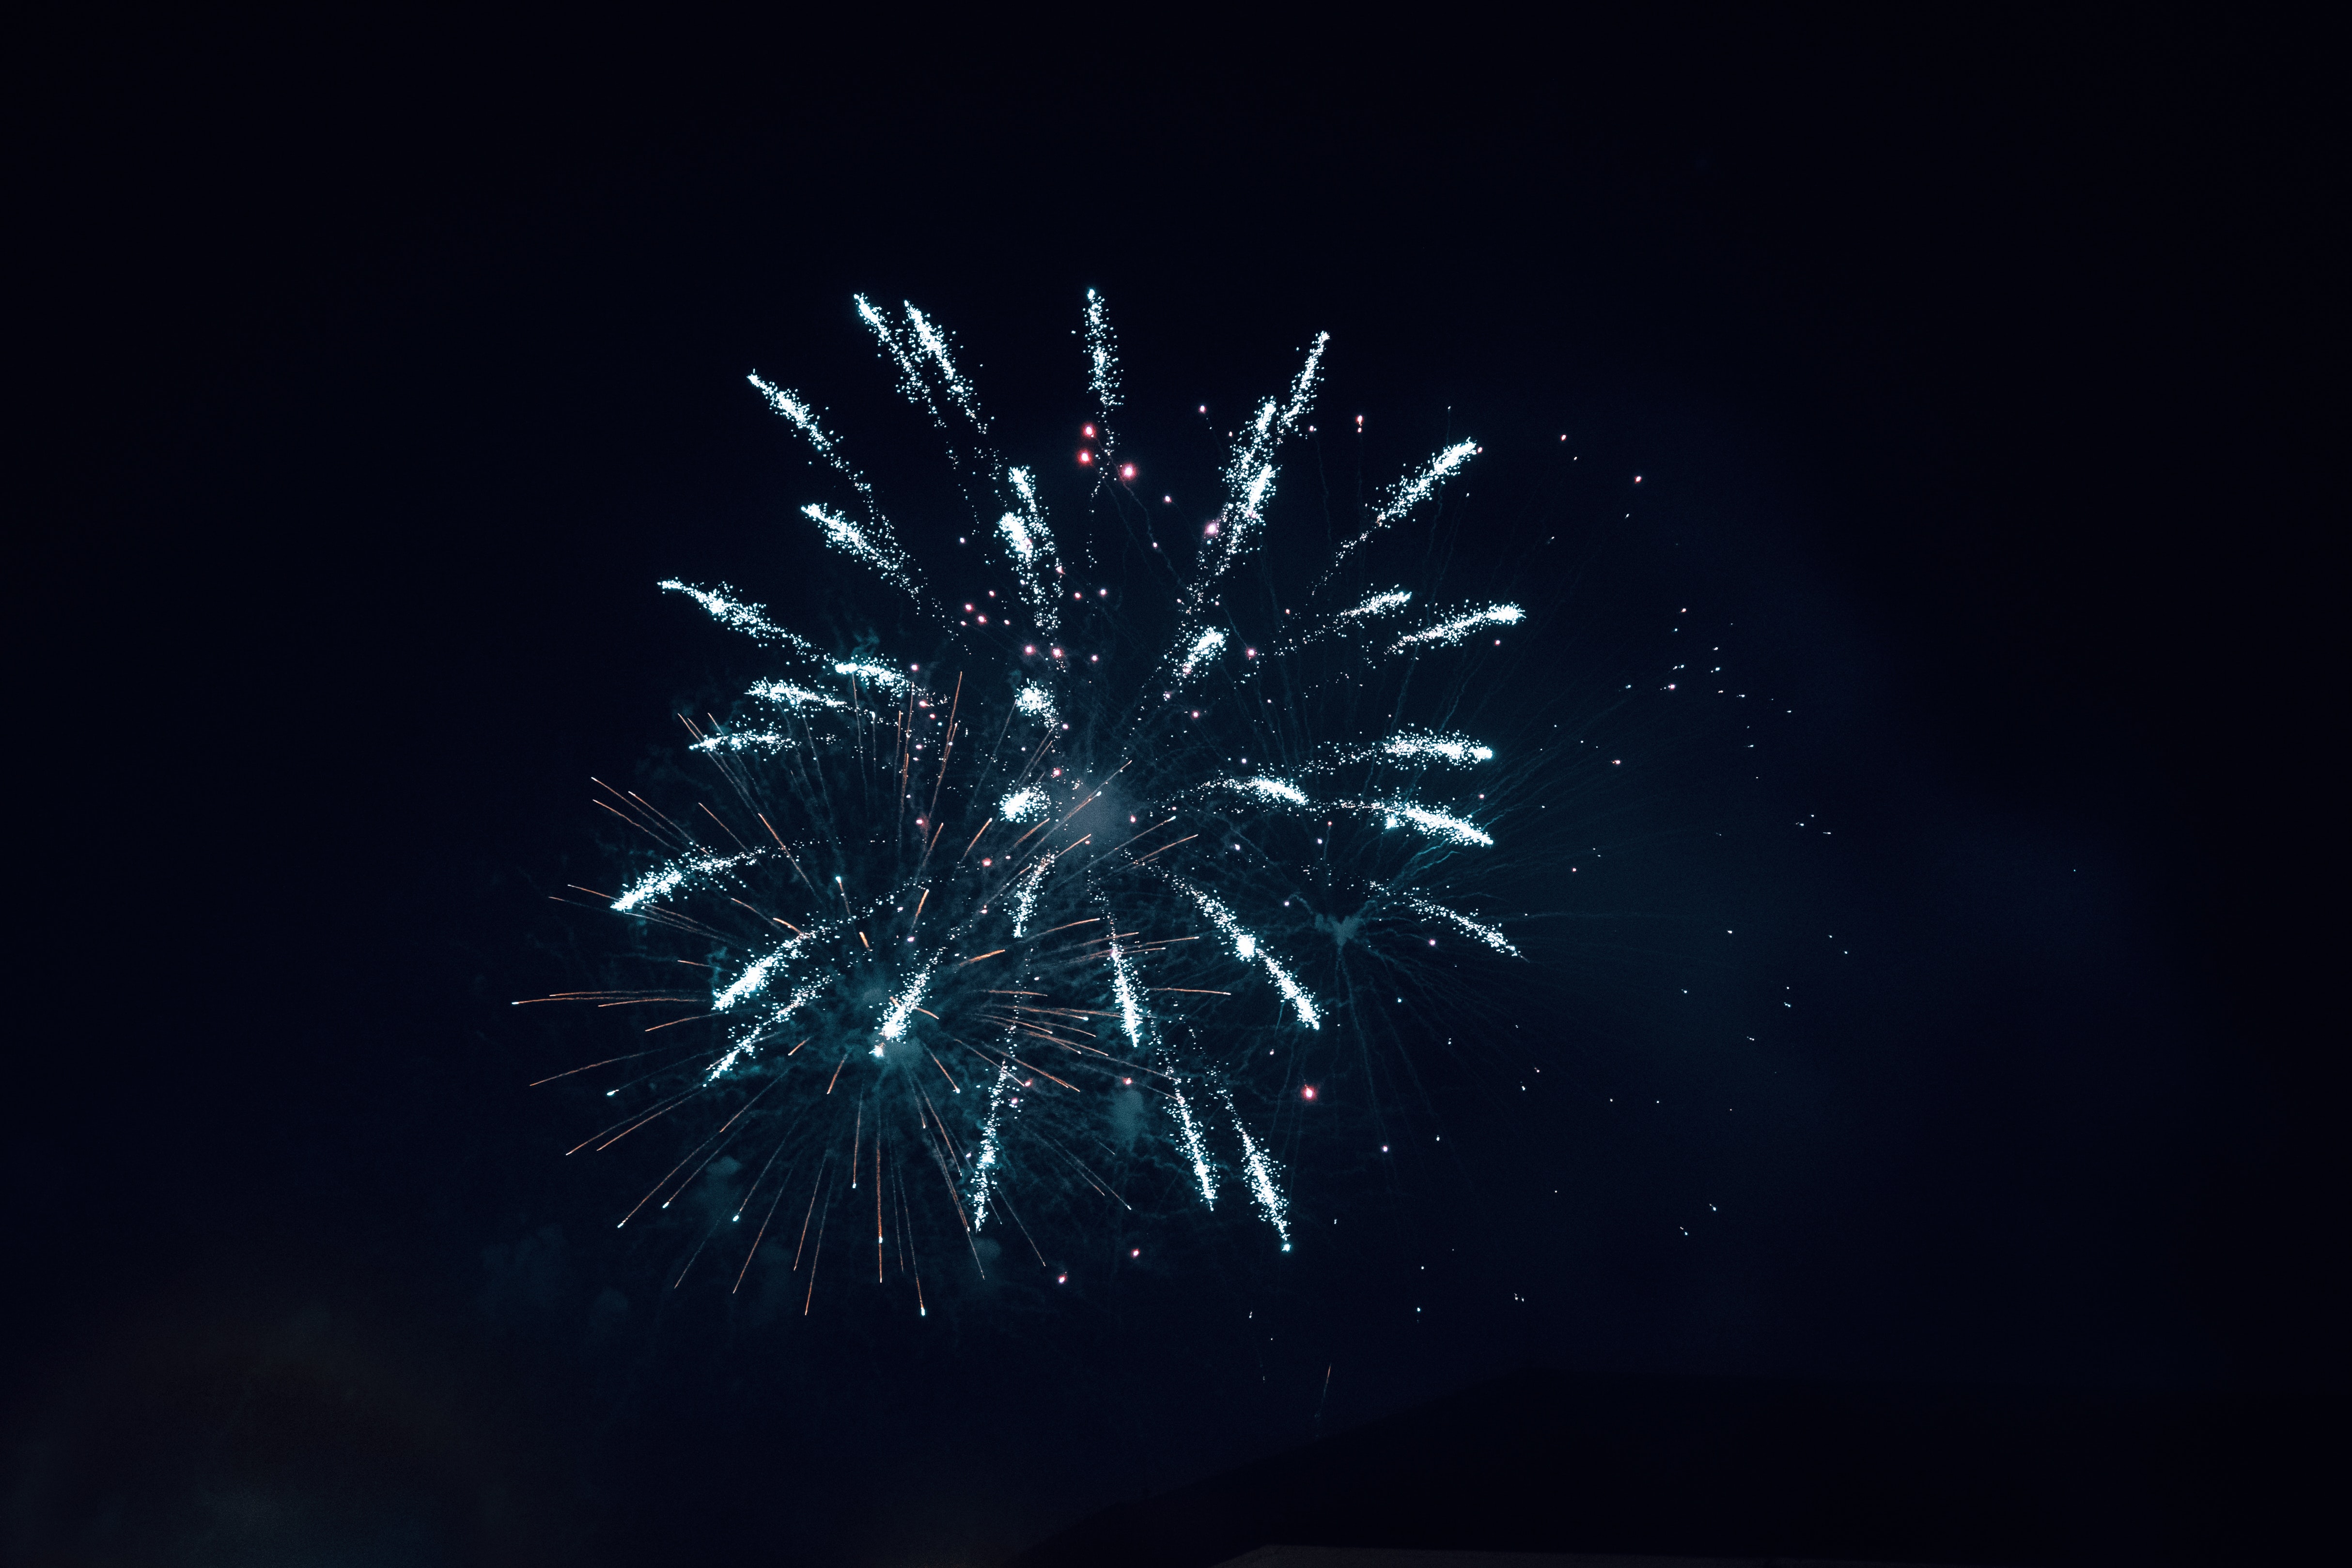
fire, fireworks, sky, entertainment, recreation, electric blue, holiday, midnight, event, space, darkness, new year's eve, new year, diwali, new years day, public event, festival, font, water, night, monochrome photography, art, celebrating